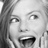
Emotion: surprise